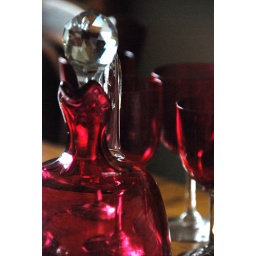
Red glassware taken through the clear glass of a display cabinet in our dining room.